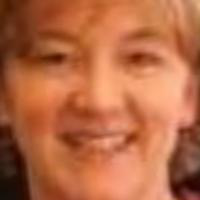
Age group: age 41-55